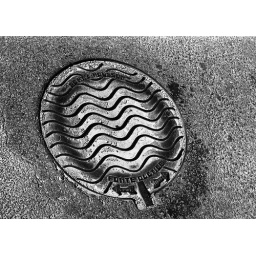
Wavy plate in the road